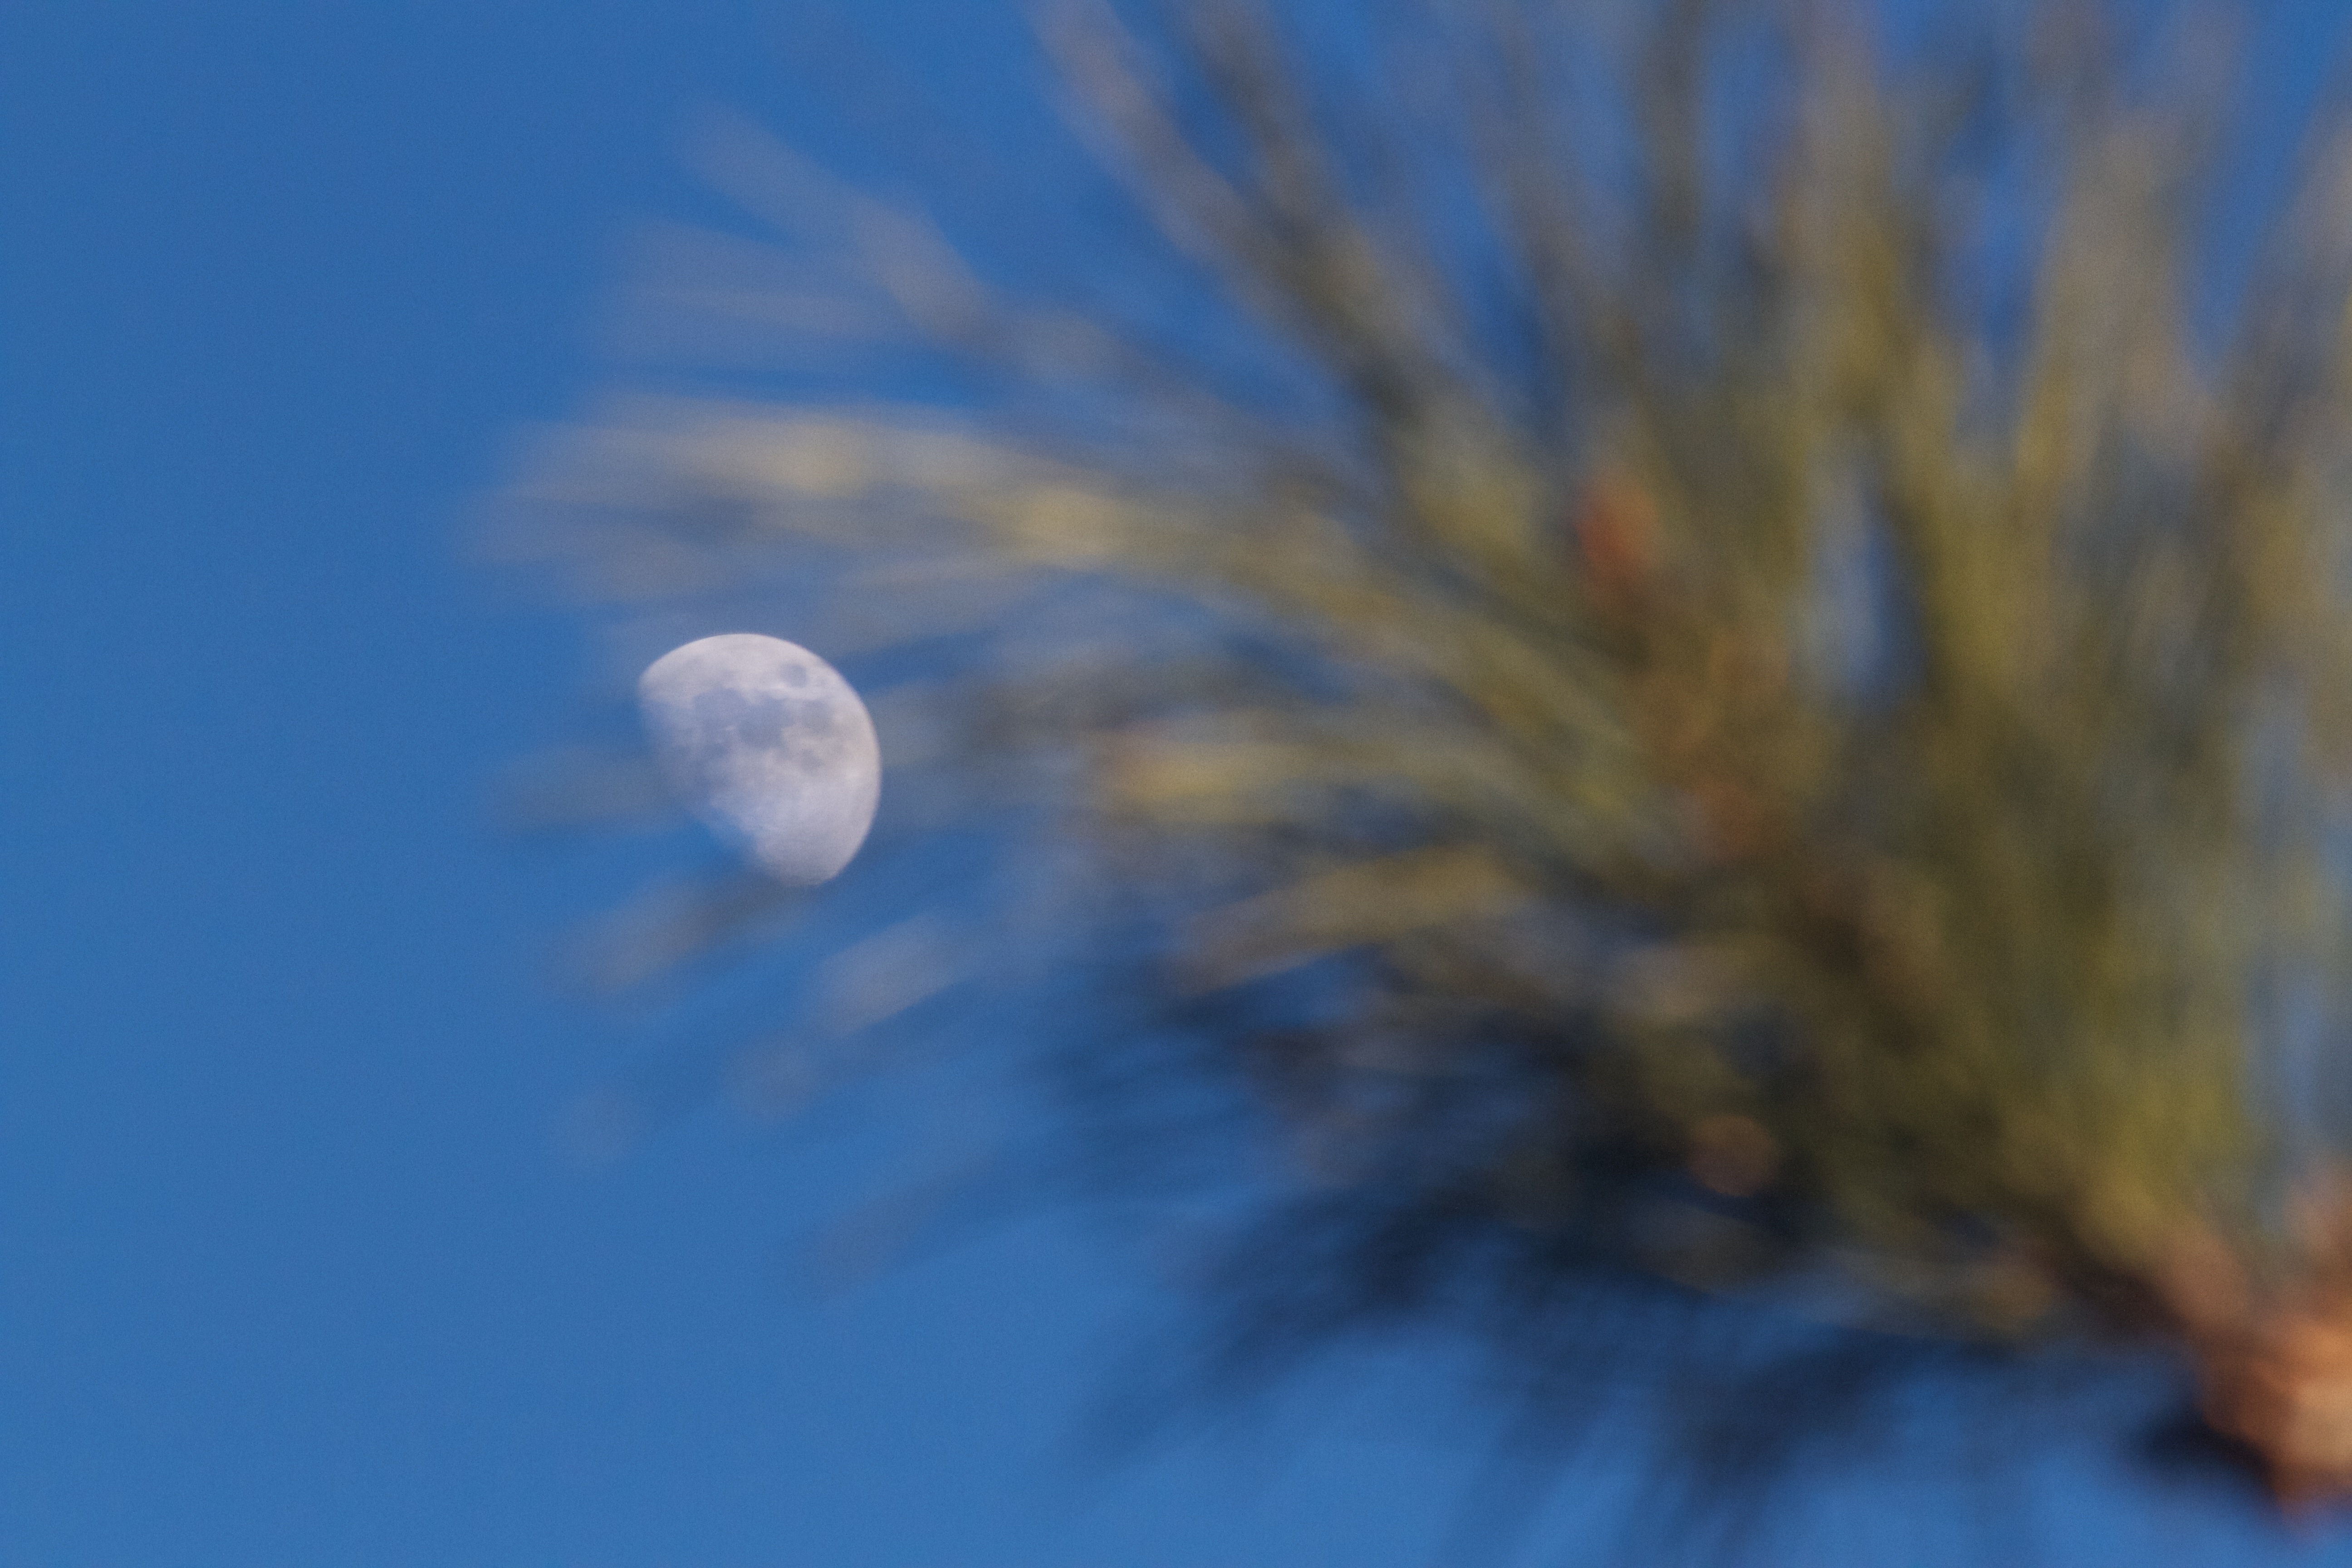
tree, grass, branch, cloud, plant, sky, sunlight, leaf, flower, frost, reflection, moon, close up, macro photography, grass family